Orestes

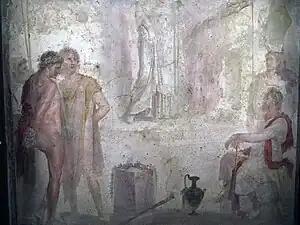
An antique fresco in Pompeii depicting a scene from 'Iphigenia in Tauris' showing Orestes, Pylades and King Thoas

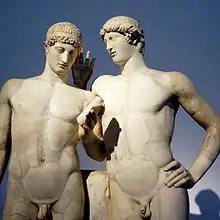
Orestes and Pylades, attributed to Pasiteles school

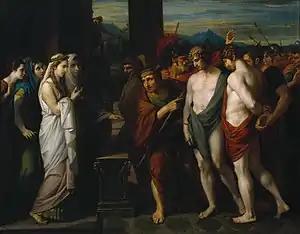
"Pylades and Orestes Brought as Victims before Iphigenia", by Benjamin West, 1766

The relationship between Orestes and Pylades has been presented by some authors of the Roman era (not by classic Greek tragedians) as romantic or homoerotic. A dialogue entitled "Erotes" ("Affairs of the Heart") and attributed to Lucian compares the merits and advantages of heterosexuality and homoeroticism, and Orestes and Pylades are presented as the principal representatives of homoerotic friendship: